The Nice Guys

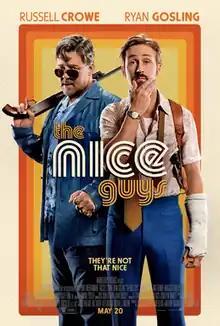
Theatrical release poster

The Nice Guys is a 2016 American neo-noir black comedy action film directed by Shane Black, who co-wrote the screenplay with Anthony Bagarozzi. The film stars Russell Crowe and Ryan Gosling in the title roles, with Angourie Rice, Matt Bomer, Margaret Qualley, Keith David, and Kim Basinger appearing in supporting roles. Set in 1977 Los Angeles, the film focuses on private eye Holland March (Gosling) and tough enforcer for hire Jackson Healy (Crowe) who team up to investigate the disappearance of a teenage girl (Qualley).